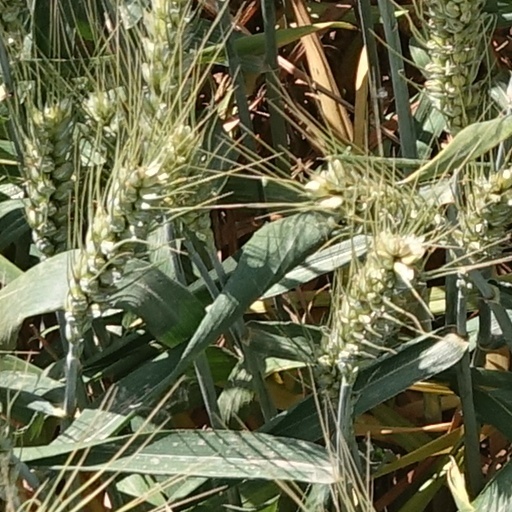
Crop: wheat